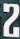
Number: 2